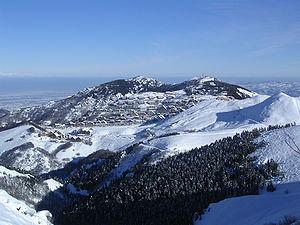
Prato Nevoso est une station de ski située sur la commune de Frabosa Sottana dans la province de Coni en Italie.